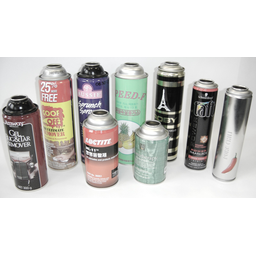
Label: metal